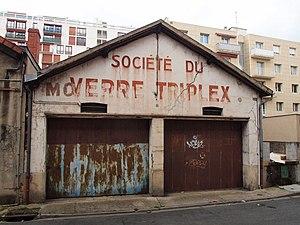
Montluçon (Allier, France)
Triplex Safety Glass est une célèbre marque Britannique de verre feuilleté, souvent vue sur les pare-brises automobiles. Elle fabrique du verre trempé pour l'automobile et l'aérospatiale.